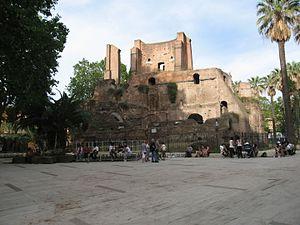
Le nymphée d'Alexandre est une grande fontaine construite à Rome, sur l'Esquilin, au début du IIIᵉ siècle.